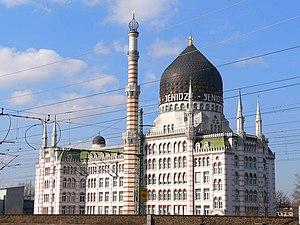
Yenidze est une ancienne usine à cigarettes de Dresde, en Allemagne.